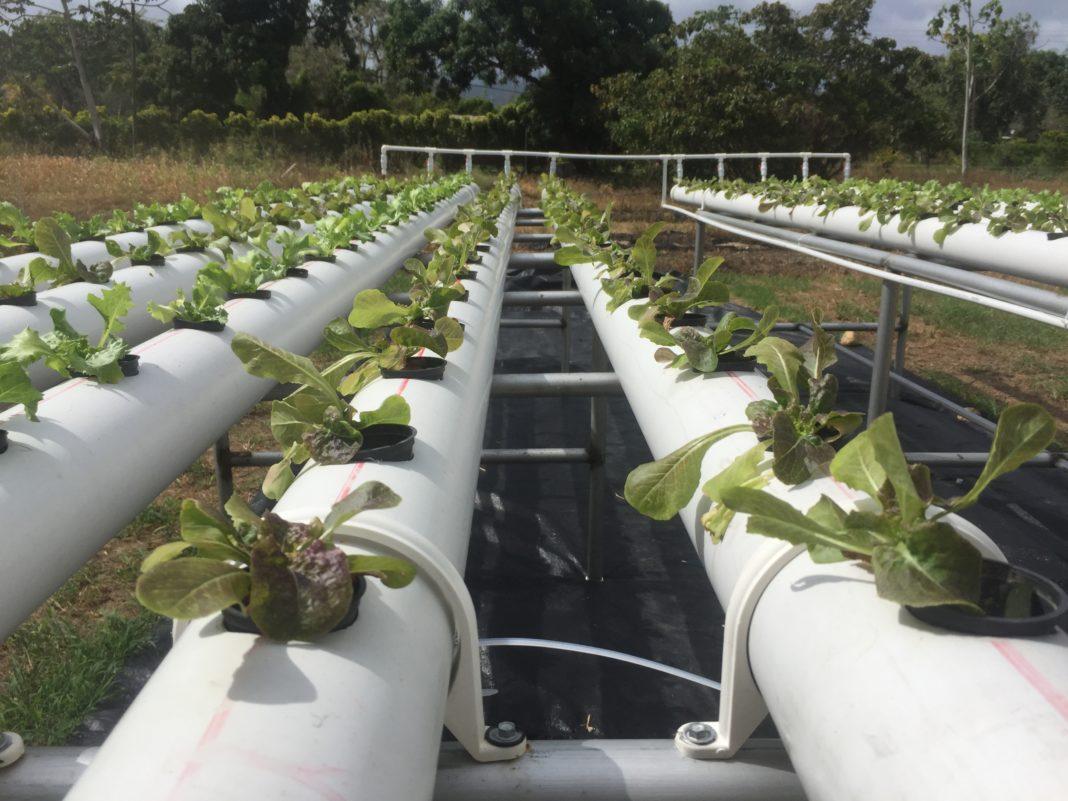
Kilimo cha kisasa cha haidroponi kinachotumia maji pamoja na virutubishi, ikiwa inaweka mimea katika mazingira yaliyodhibitiwa ili kupata zao lililo bora.